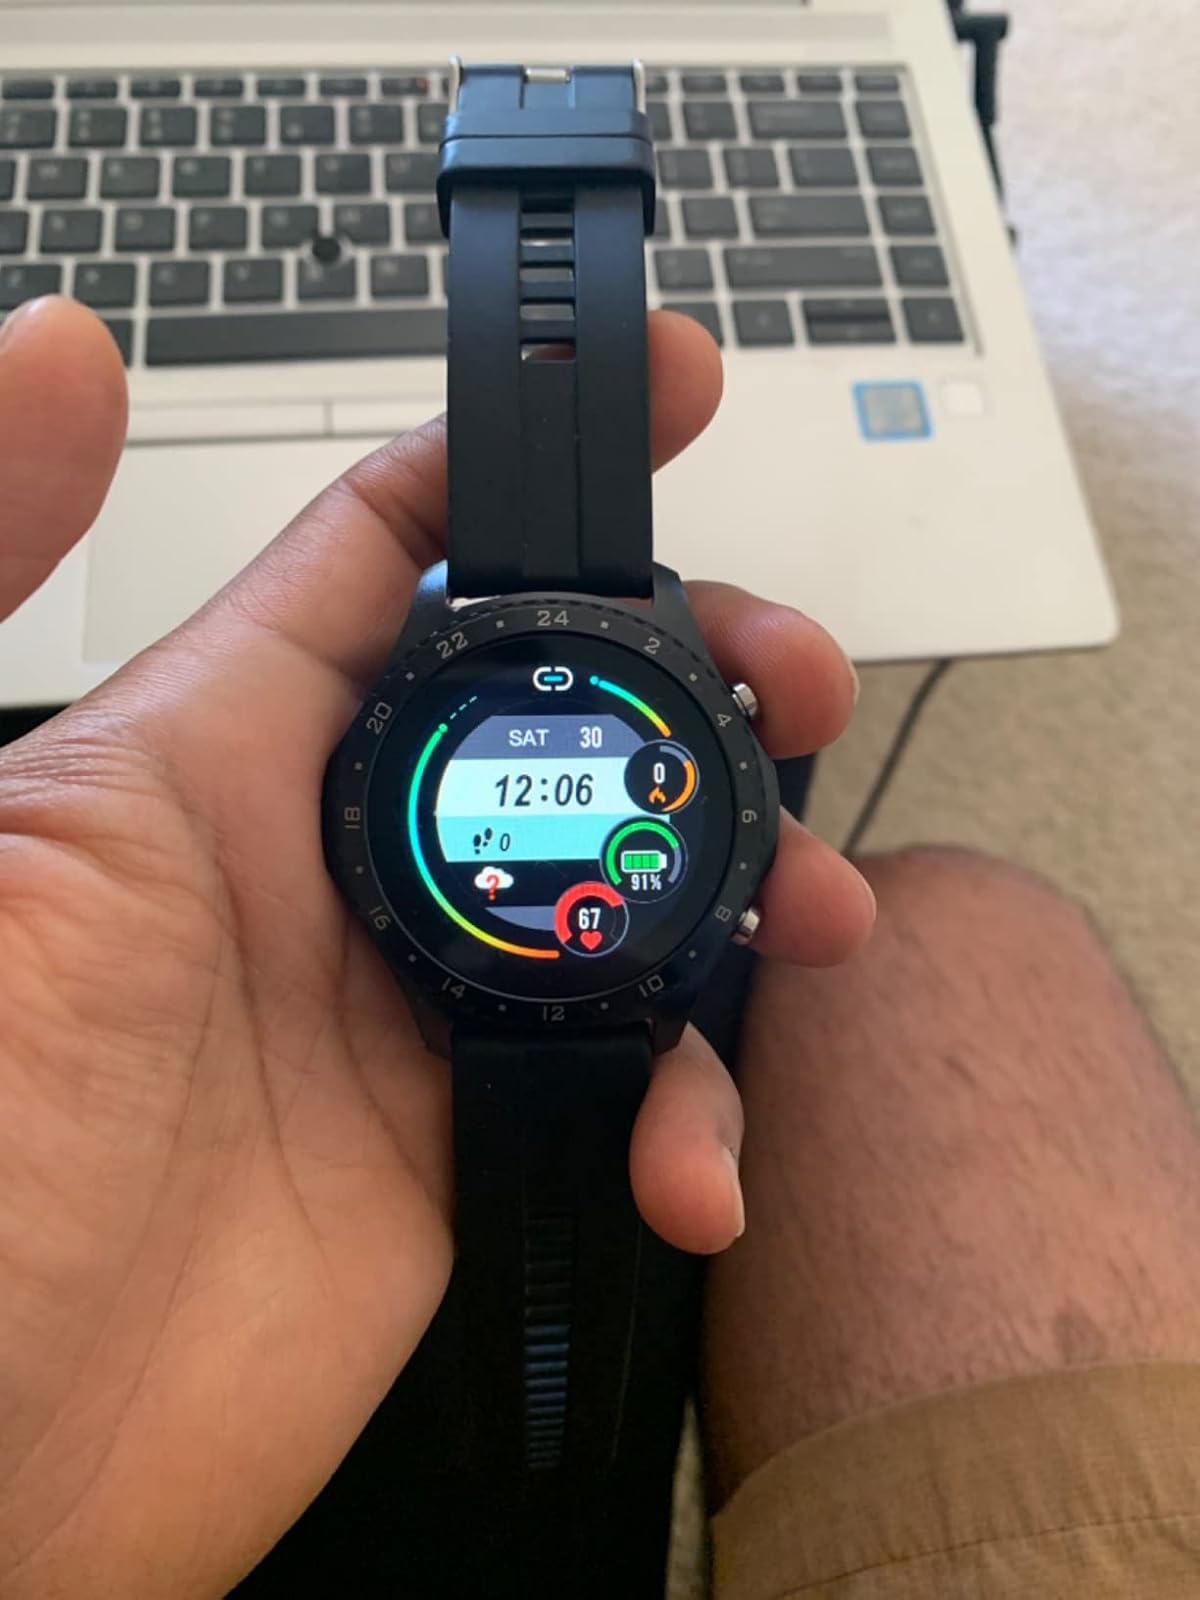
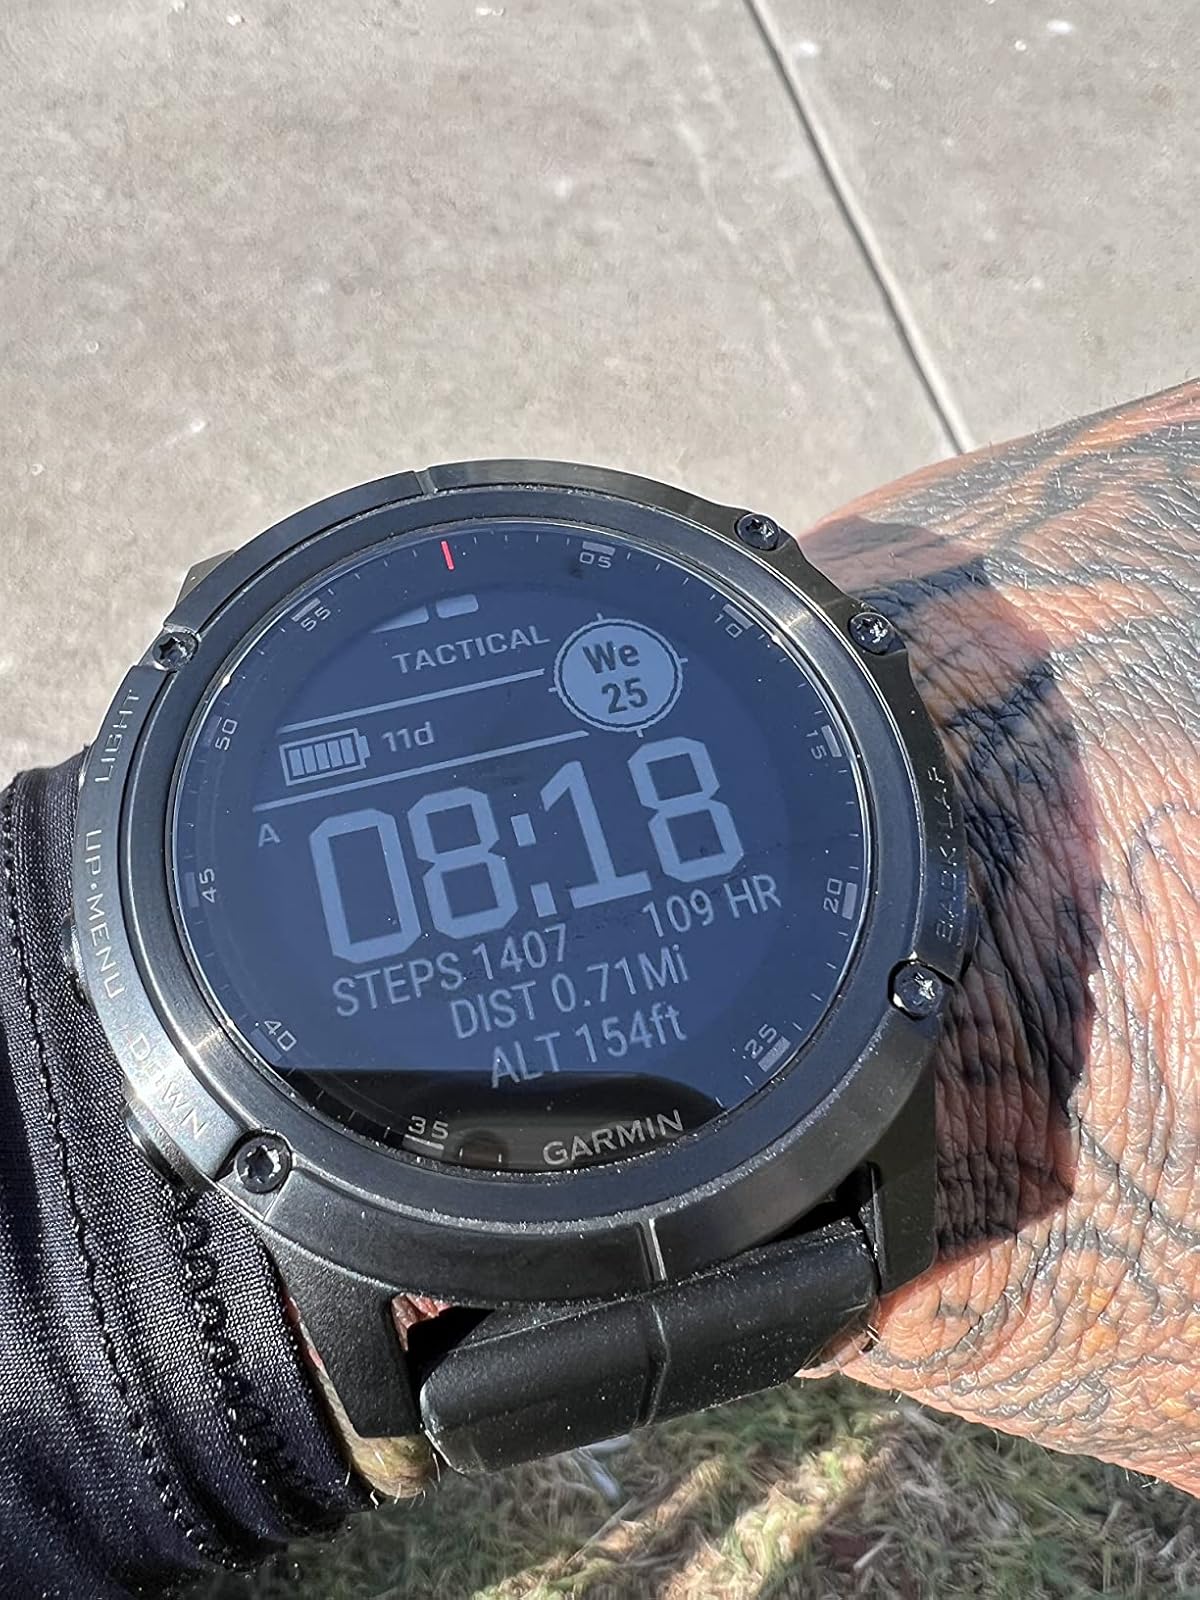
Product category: smartwatch
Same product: no